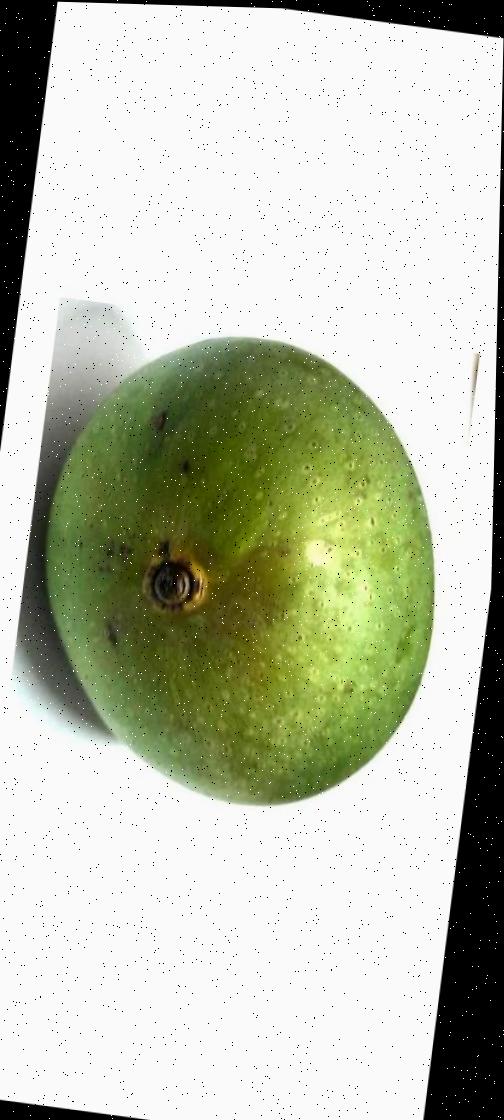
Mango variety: Ashshina Zhinuk